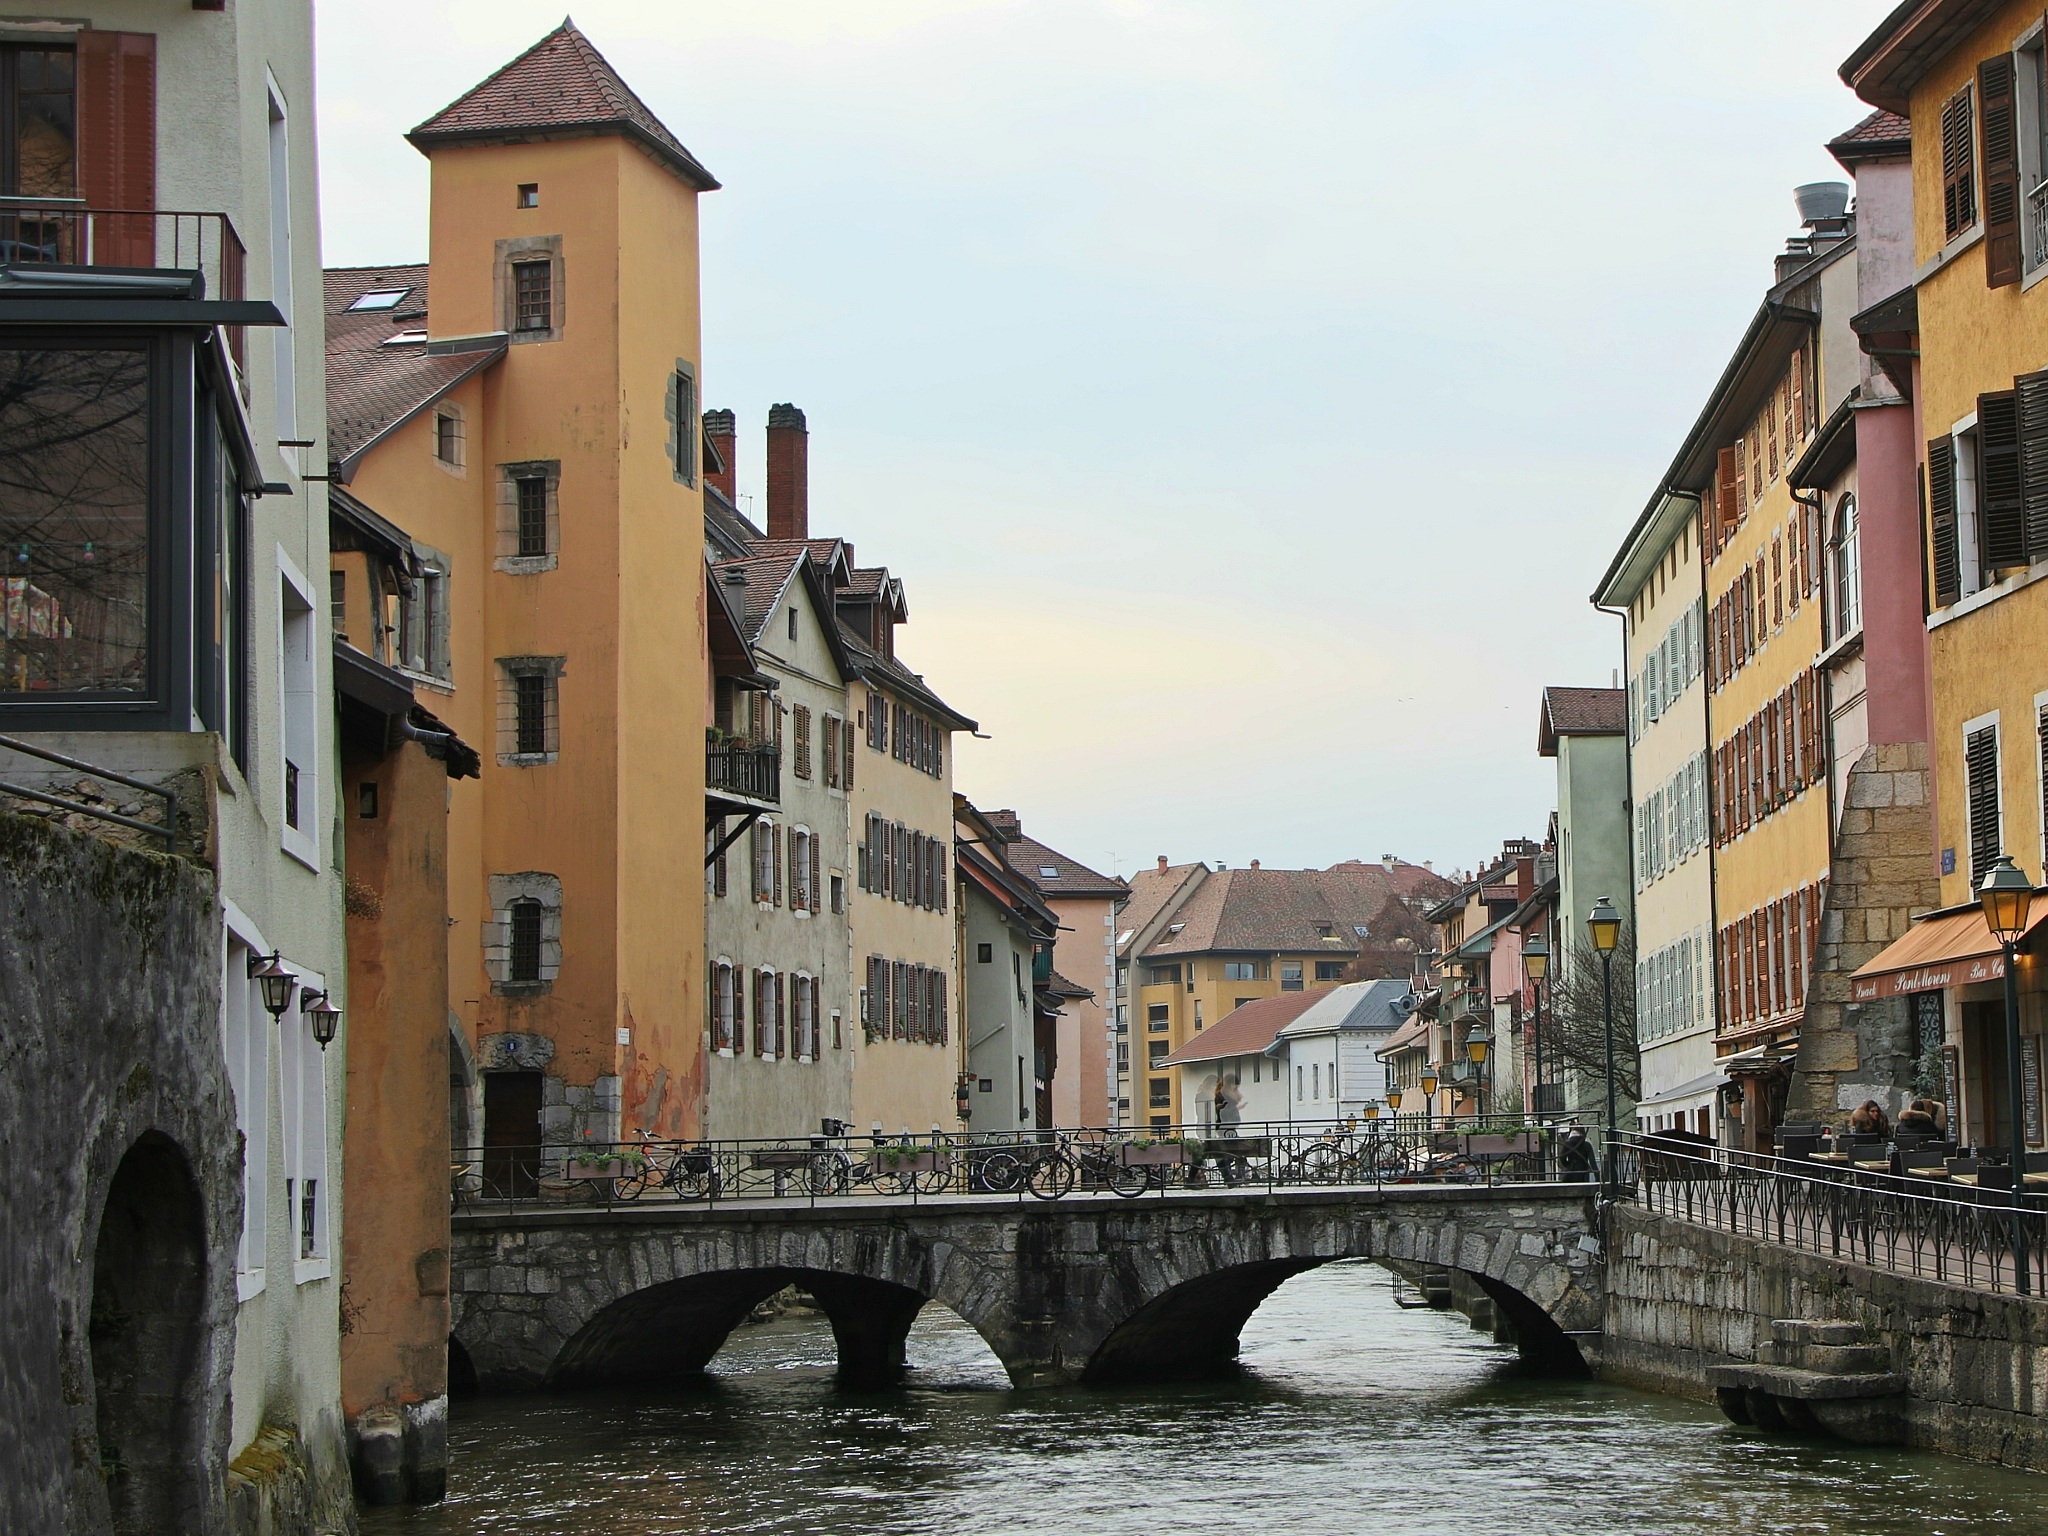
landscape, architecture, bridge, street, town, building, city, river, canal, cityscape, travel, france, europe, tourism, waterway, french, annecy, channel, savoie, neighbourhood, landform, geographical feature